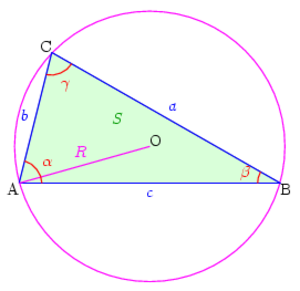
En trigonométrie, la loi des sinus est une relation de proportionnalité entre les longueurs des côtés d'un triangle et les sinus des angles respectivement opposés. Elle permet, connaissant deux angles et un côté, de calculer la longueur des autres côtés.
Une identité trigonométrique est une relation impliquant des fonctions trigonométriques et qui est vérifiée pour toutes les valeurs des variables intervenant dans la relation.
En mathématiques, on dit que deux suites de nombres sont proportionnelles quand en multipliant par une même constante non nulle les termes de l'une on obtient les termes de l'autre.